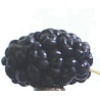
Label: mulberry